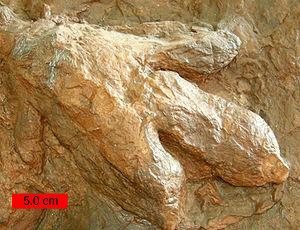
Une ichnite est une empreinte de pied fossilisée.
La paléoichnologie est le domaine de la paléontologie étudiant exclusivement les traces d'activité biologique fossilisées. Ceci inclut les traces de déplacement, bioturbation, forage, bioconstruction, de prédation, de repos et autres comportements habituels ou occasionnels d'êtres vivants ou tout élément permettant de reconstituer des paléoenvironnements.